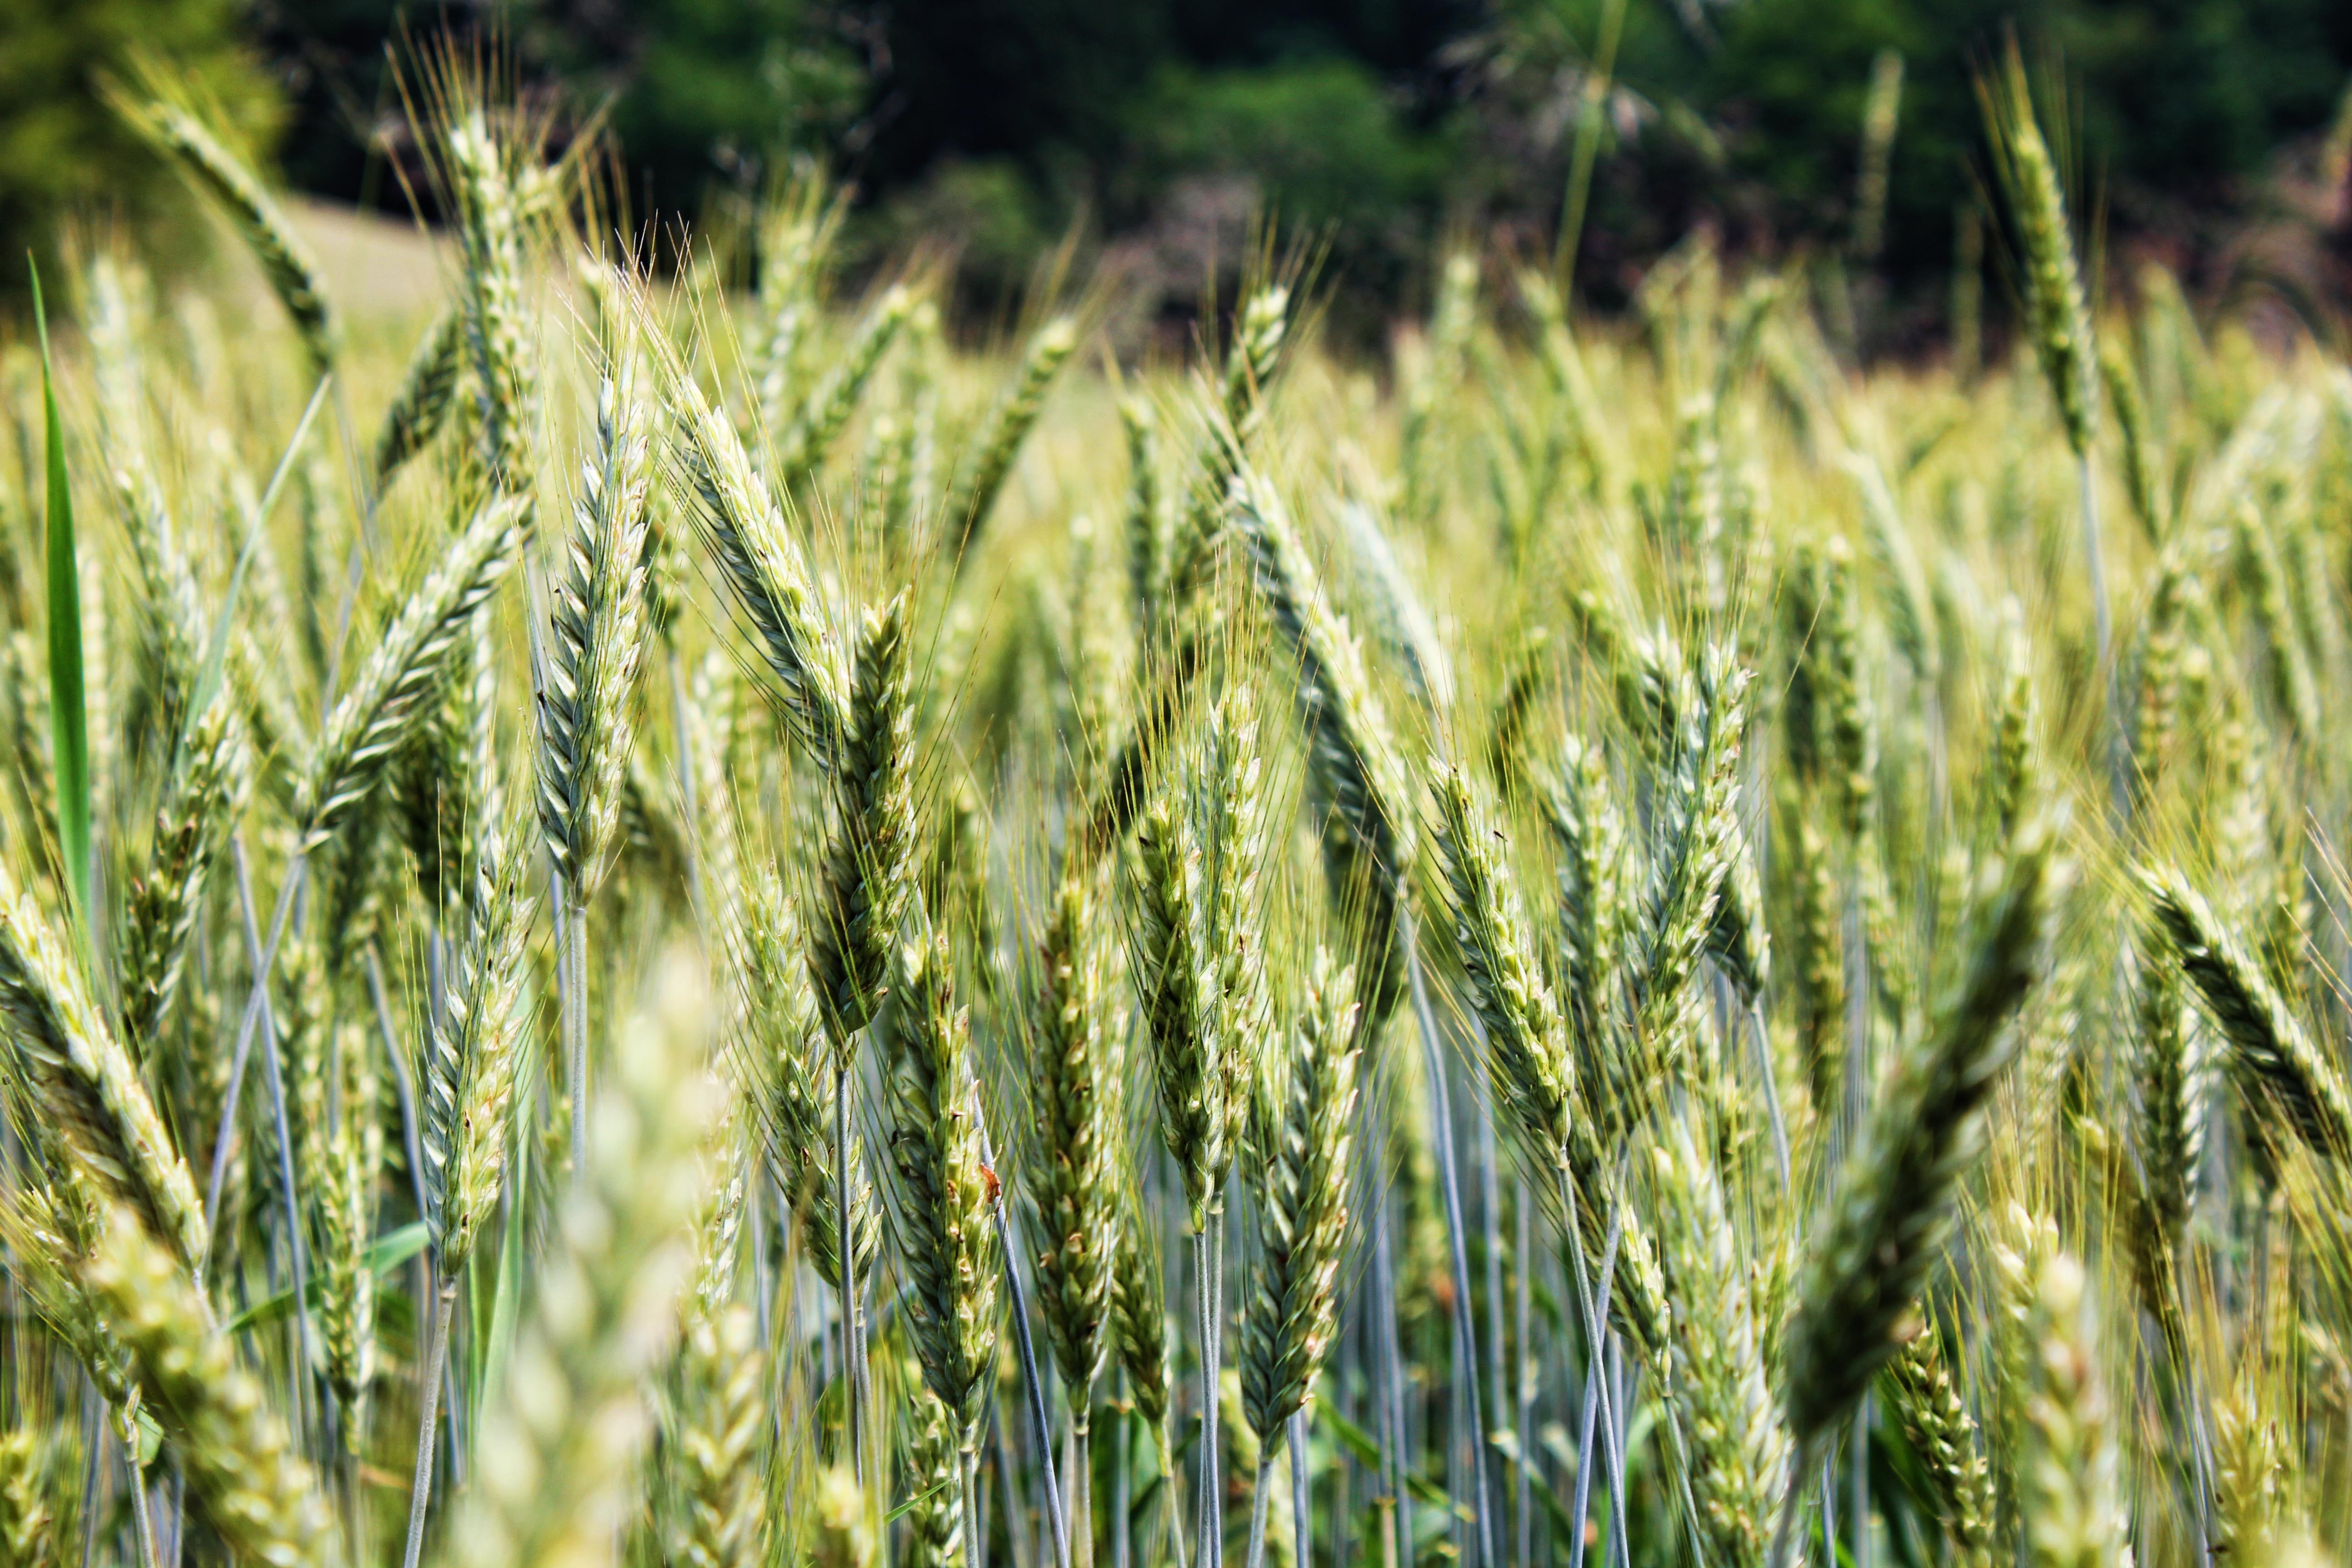
nature, grass, plant, field, meadow, barley, wheat, grain, prairie, food, green, crop, agriculture, spike, cereal, wheat field, rye, cornfield, cereals, flowering plant, commodity, barley field, kolos, triticale, hordeum, grass family, plant stem, land plant, phragmites, food grain, einkorn wheat